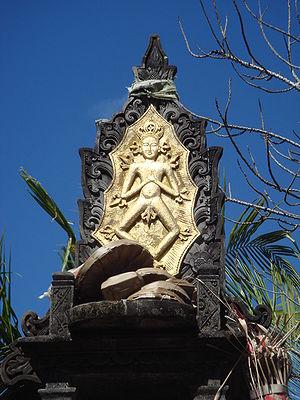
L'histoire de Bali couvre une période s'étendant du Paléolithique à nos jours. Elle est nécessairement liée à celle des îles voisines et plus généralement, de l'archipel indonésien. En particulier, Bali a une histoire commune avec l'Est de Java au moins à partir du XIᵉ siècle, avec l'avènement du roi Airlangga dont le père, le prince Udayana, était balinais, jusqu'à 1770, date à laquelle le dernier prince de Blambangan, vassal des rois balinais, se convertit à l'islam sous la pression des Hollandais de la VOC, qui souhaitait soustraire l'est de Java à l'influence balinaise.